Smethwick

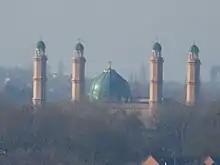
Smethwick Jamia Masjid Mosque

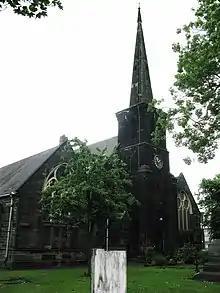
Smethwick Holy Trinity Church

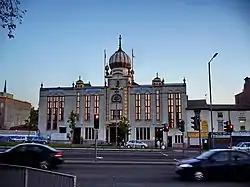
Smethwick Guru Nanak Gurdwara

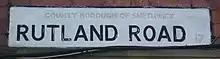
Street nameplate on Rutland Road, Smethwick in April 2007, showing painted out "County Borough" lettering, and the former postal district 17

It was suggested that the name Smethwick meant "smiths' place of work", but a more recent interpretation has suggested the name means "the settlement on the smooth land". Smethwick was recorded in the Domesday Book as "Smedeuuich", the "d" in this spelling being the Anglo-Saxon letter eth. Until the end of the 18th century it was an outlying hamlet of the south Staffordshire village of Harborne. Harborne became part of the county borough of Birmingham and thus transferred from Staffordshire to Warwickshire in 1891, leaving Smethwick in the County of Staffordshire.